Grand Duchy of Lithuania

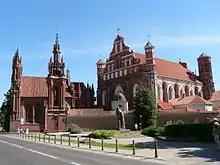
St. Anne's Church and the church of the Bernardine Monastery in Vilnius. Two examples of Gothic architecture.

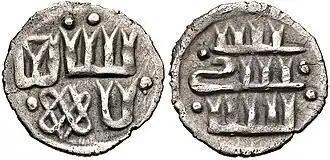
Coin of the Principality of Kiev, around the time of Vladimir Olgerdovich (1362–1394), imitating a Gulistan mint "dang" of Golden Horde ruler Jani Beg (Jambek). Uncertain Kiev region mint. Pseudo-Arabic legend.

The wars with the Teutonic Order, the loss of land to Moscow, and the continued pressure threatened the survival of the state of Lithuania, so it was forced to ally more closely with Poland, forming a real union with the Kingdom of Poland in the Union of Lublin of 1569. The union was formally called the Kingdom of Poland and the Grand Duchy of Lithuania, however now commonly known as the Polish-Lithuanian Commonwealth. During the period of the Union, many of the territories formerly controlled by the Grand Duchy of Lithuania were transferred to the Crown of the Polish Kingdom, while the gradual process of Polonization slowly drew Lithuania itself under Polish domination.